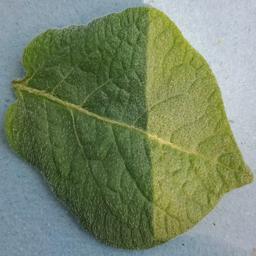
Etiqueta: Sana